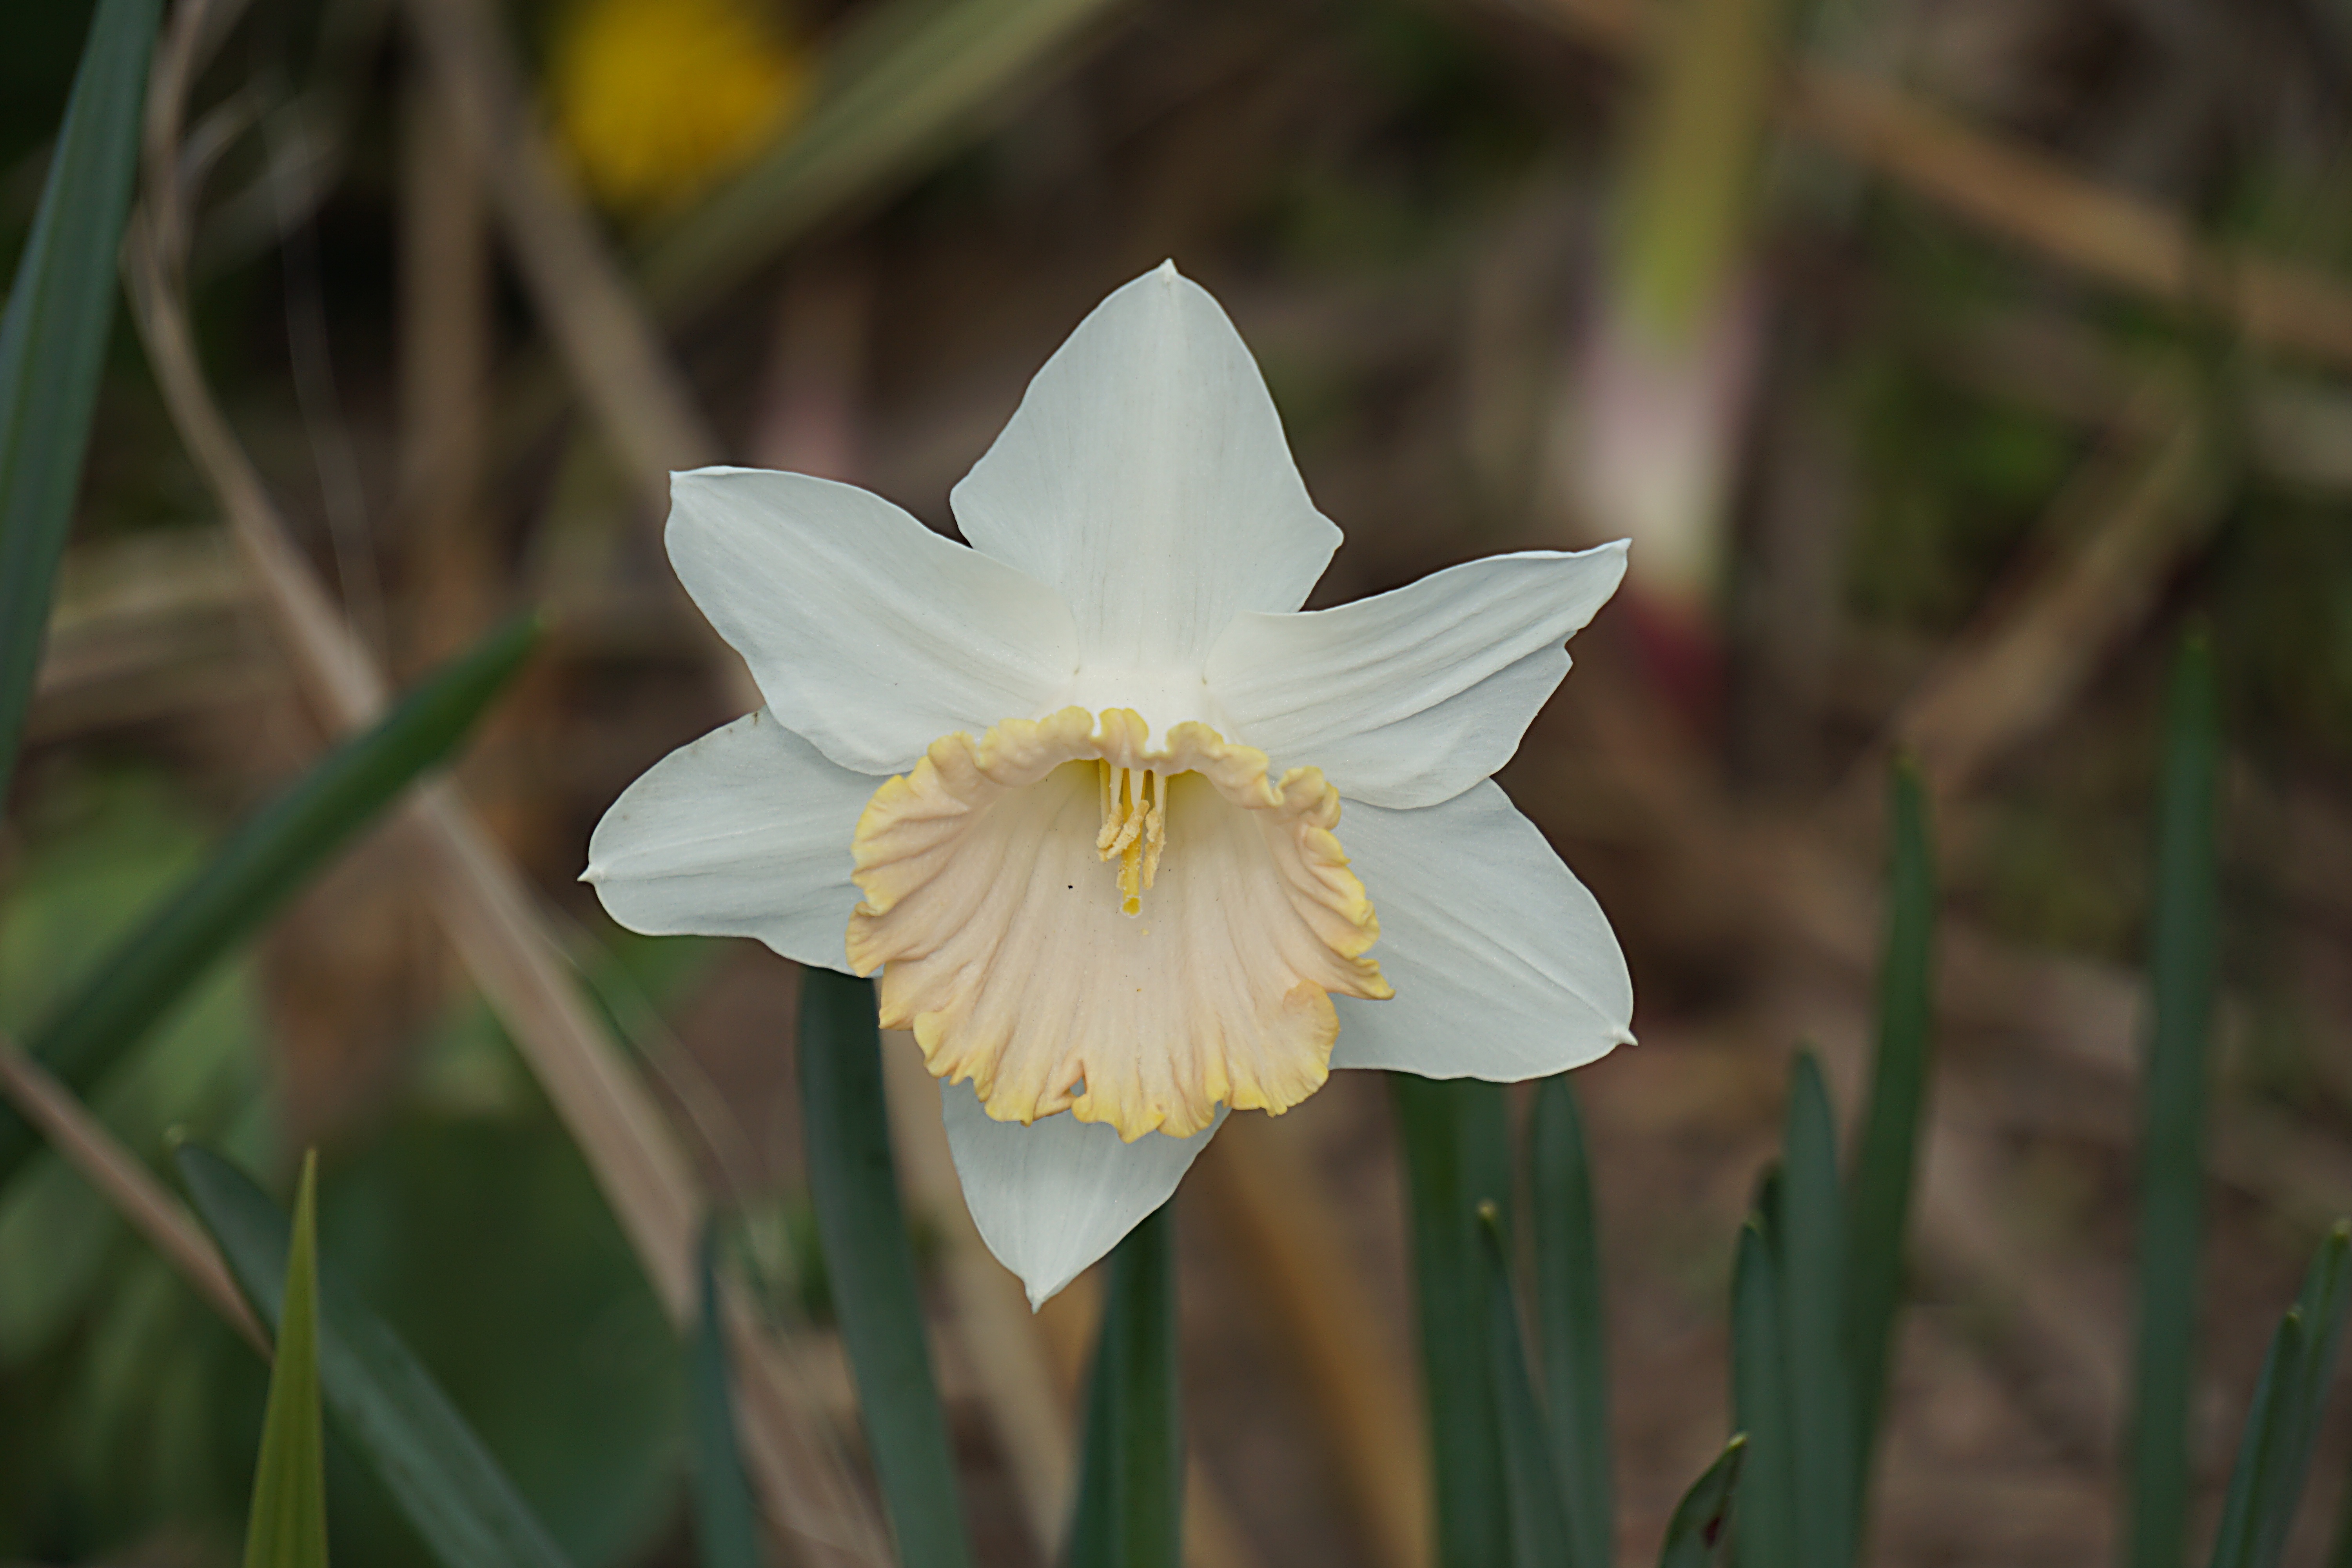
flower, plant, nature, flora, narcissus, botany, land plant, flowering plant, macro photography, plant stem, wildflower